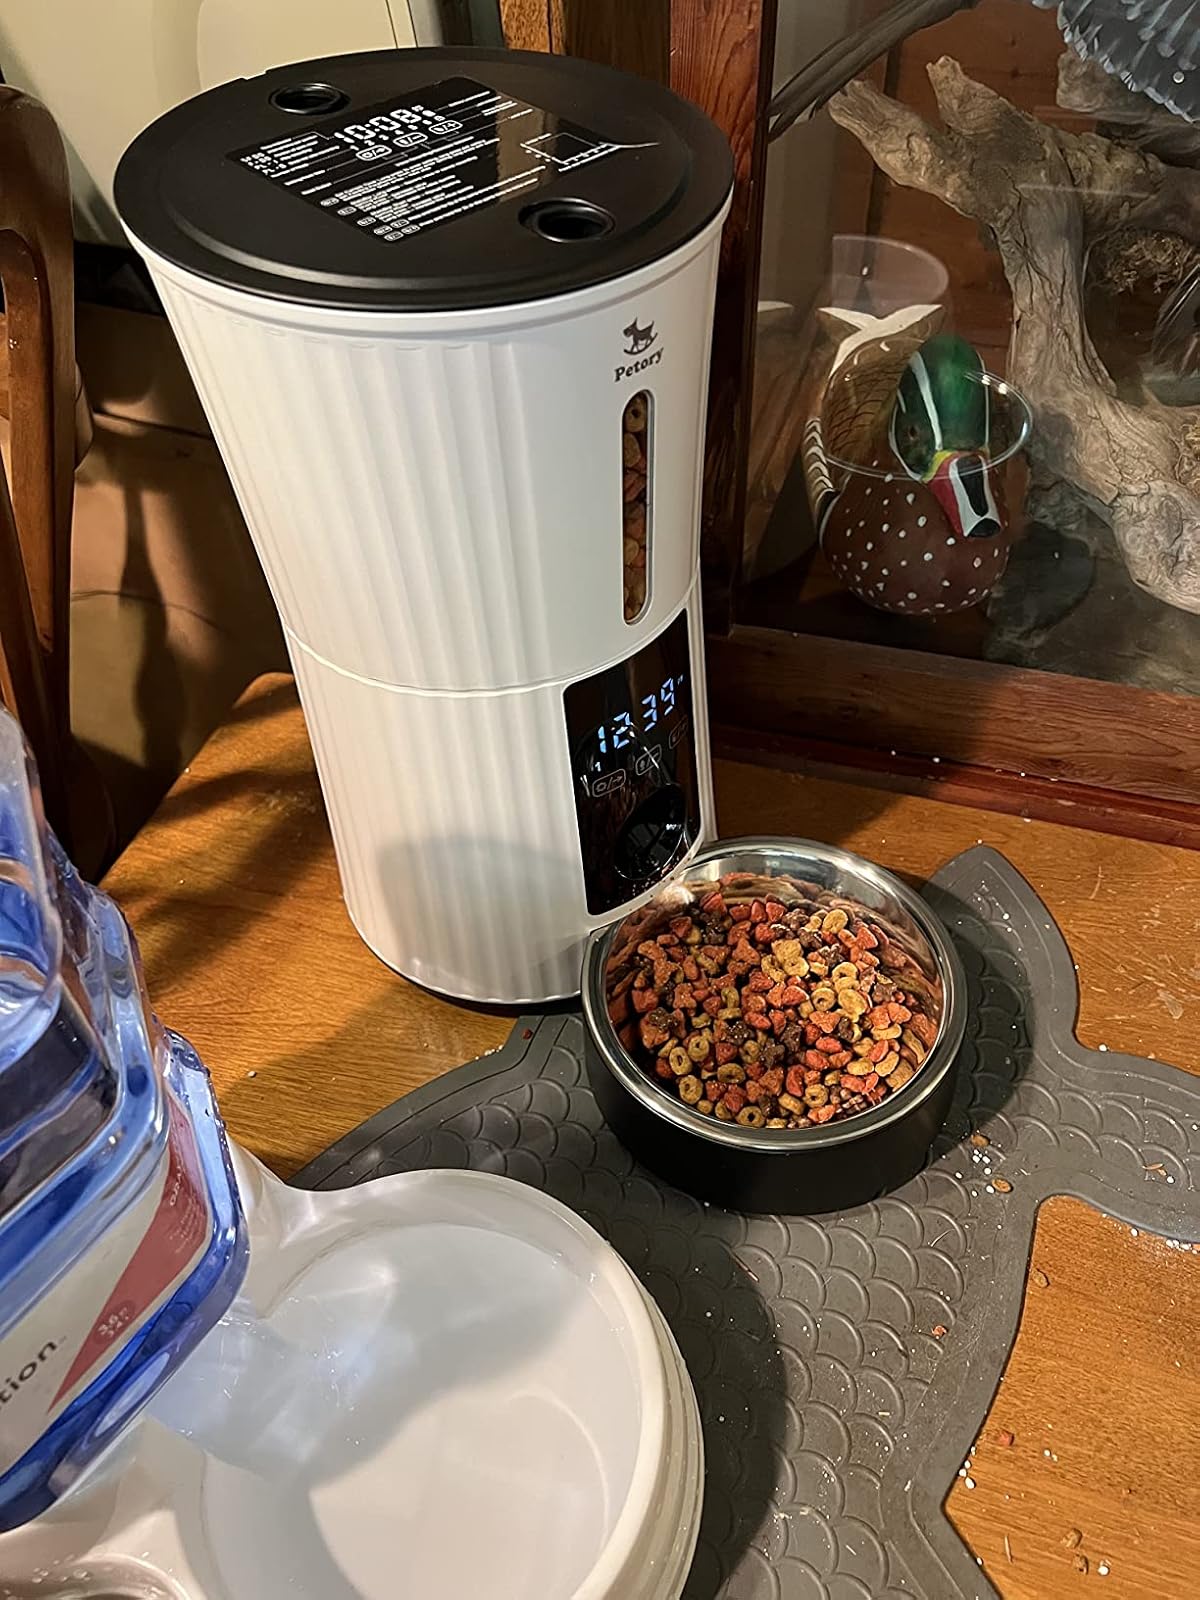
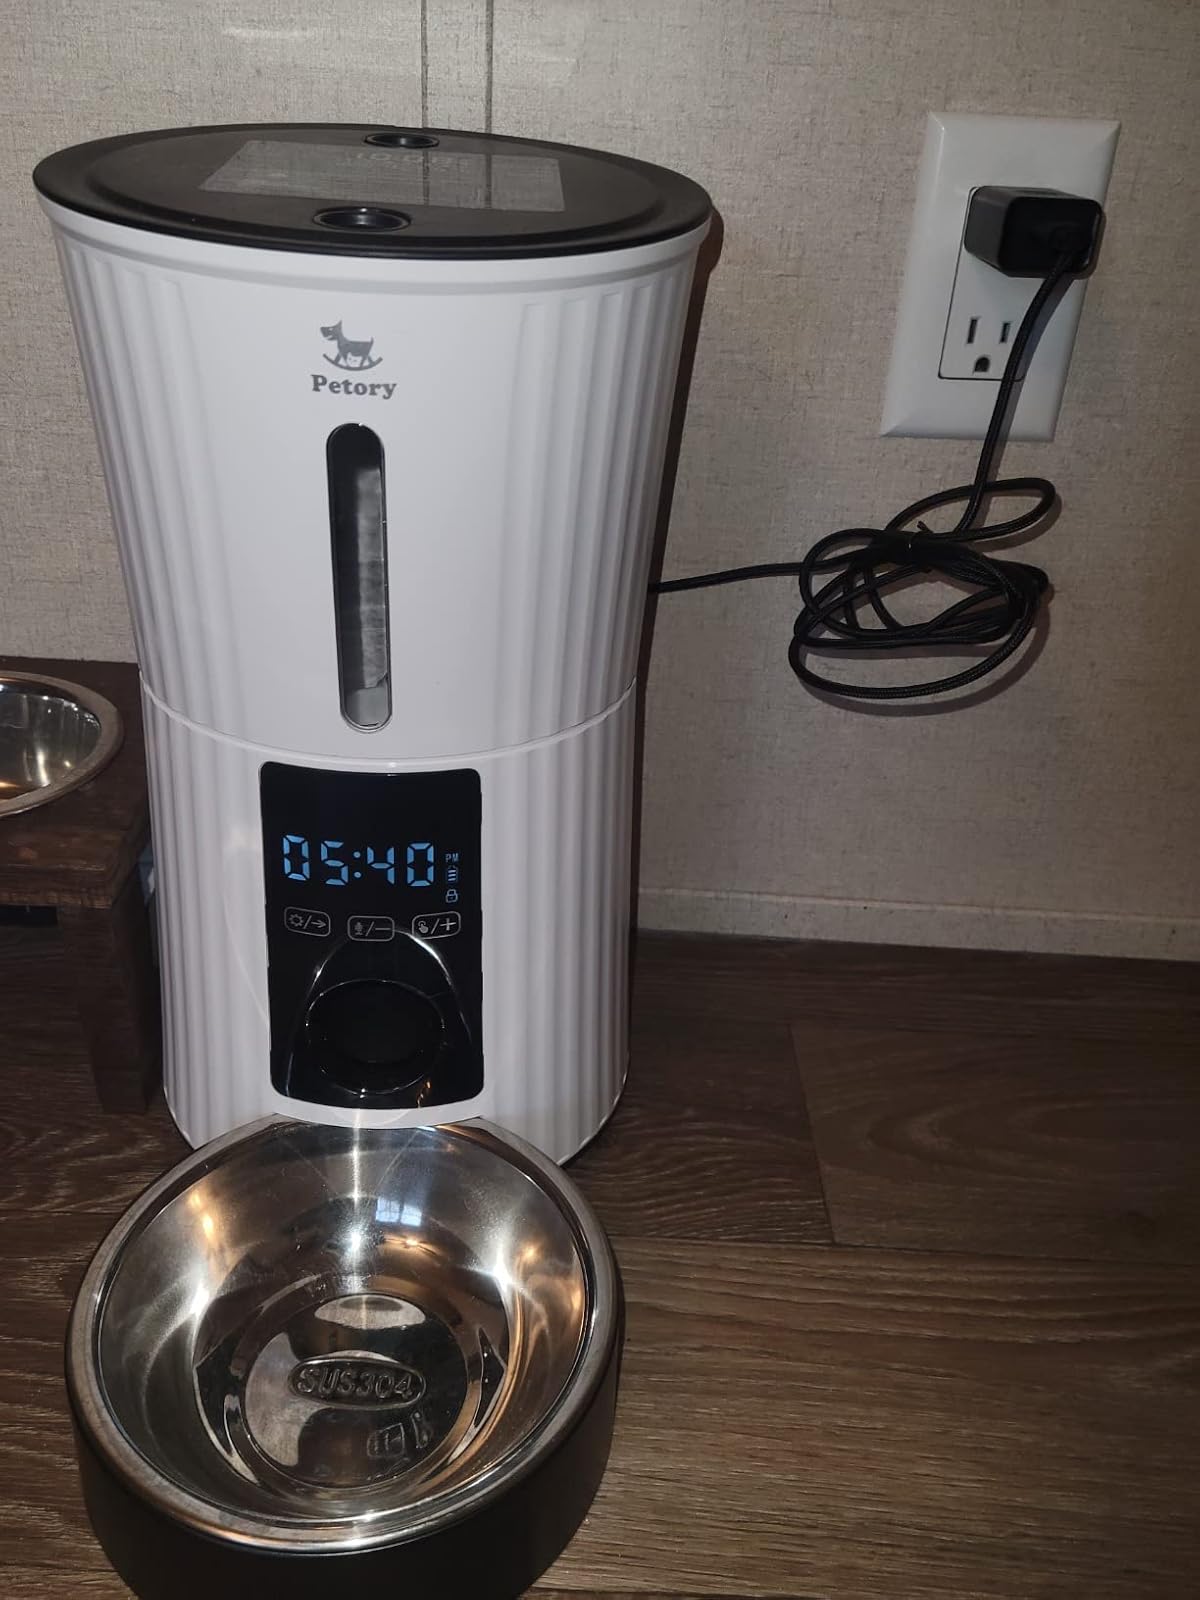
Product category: items_feeder
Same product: yes